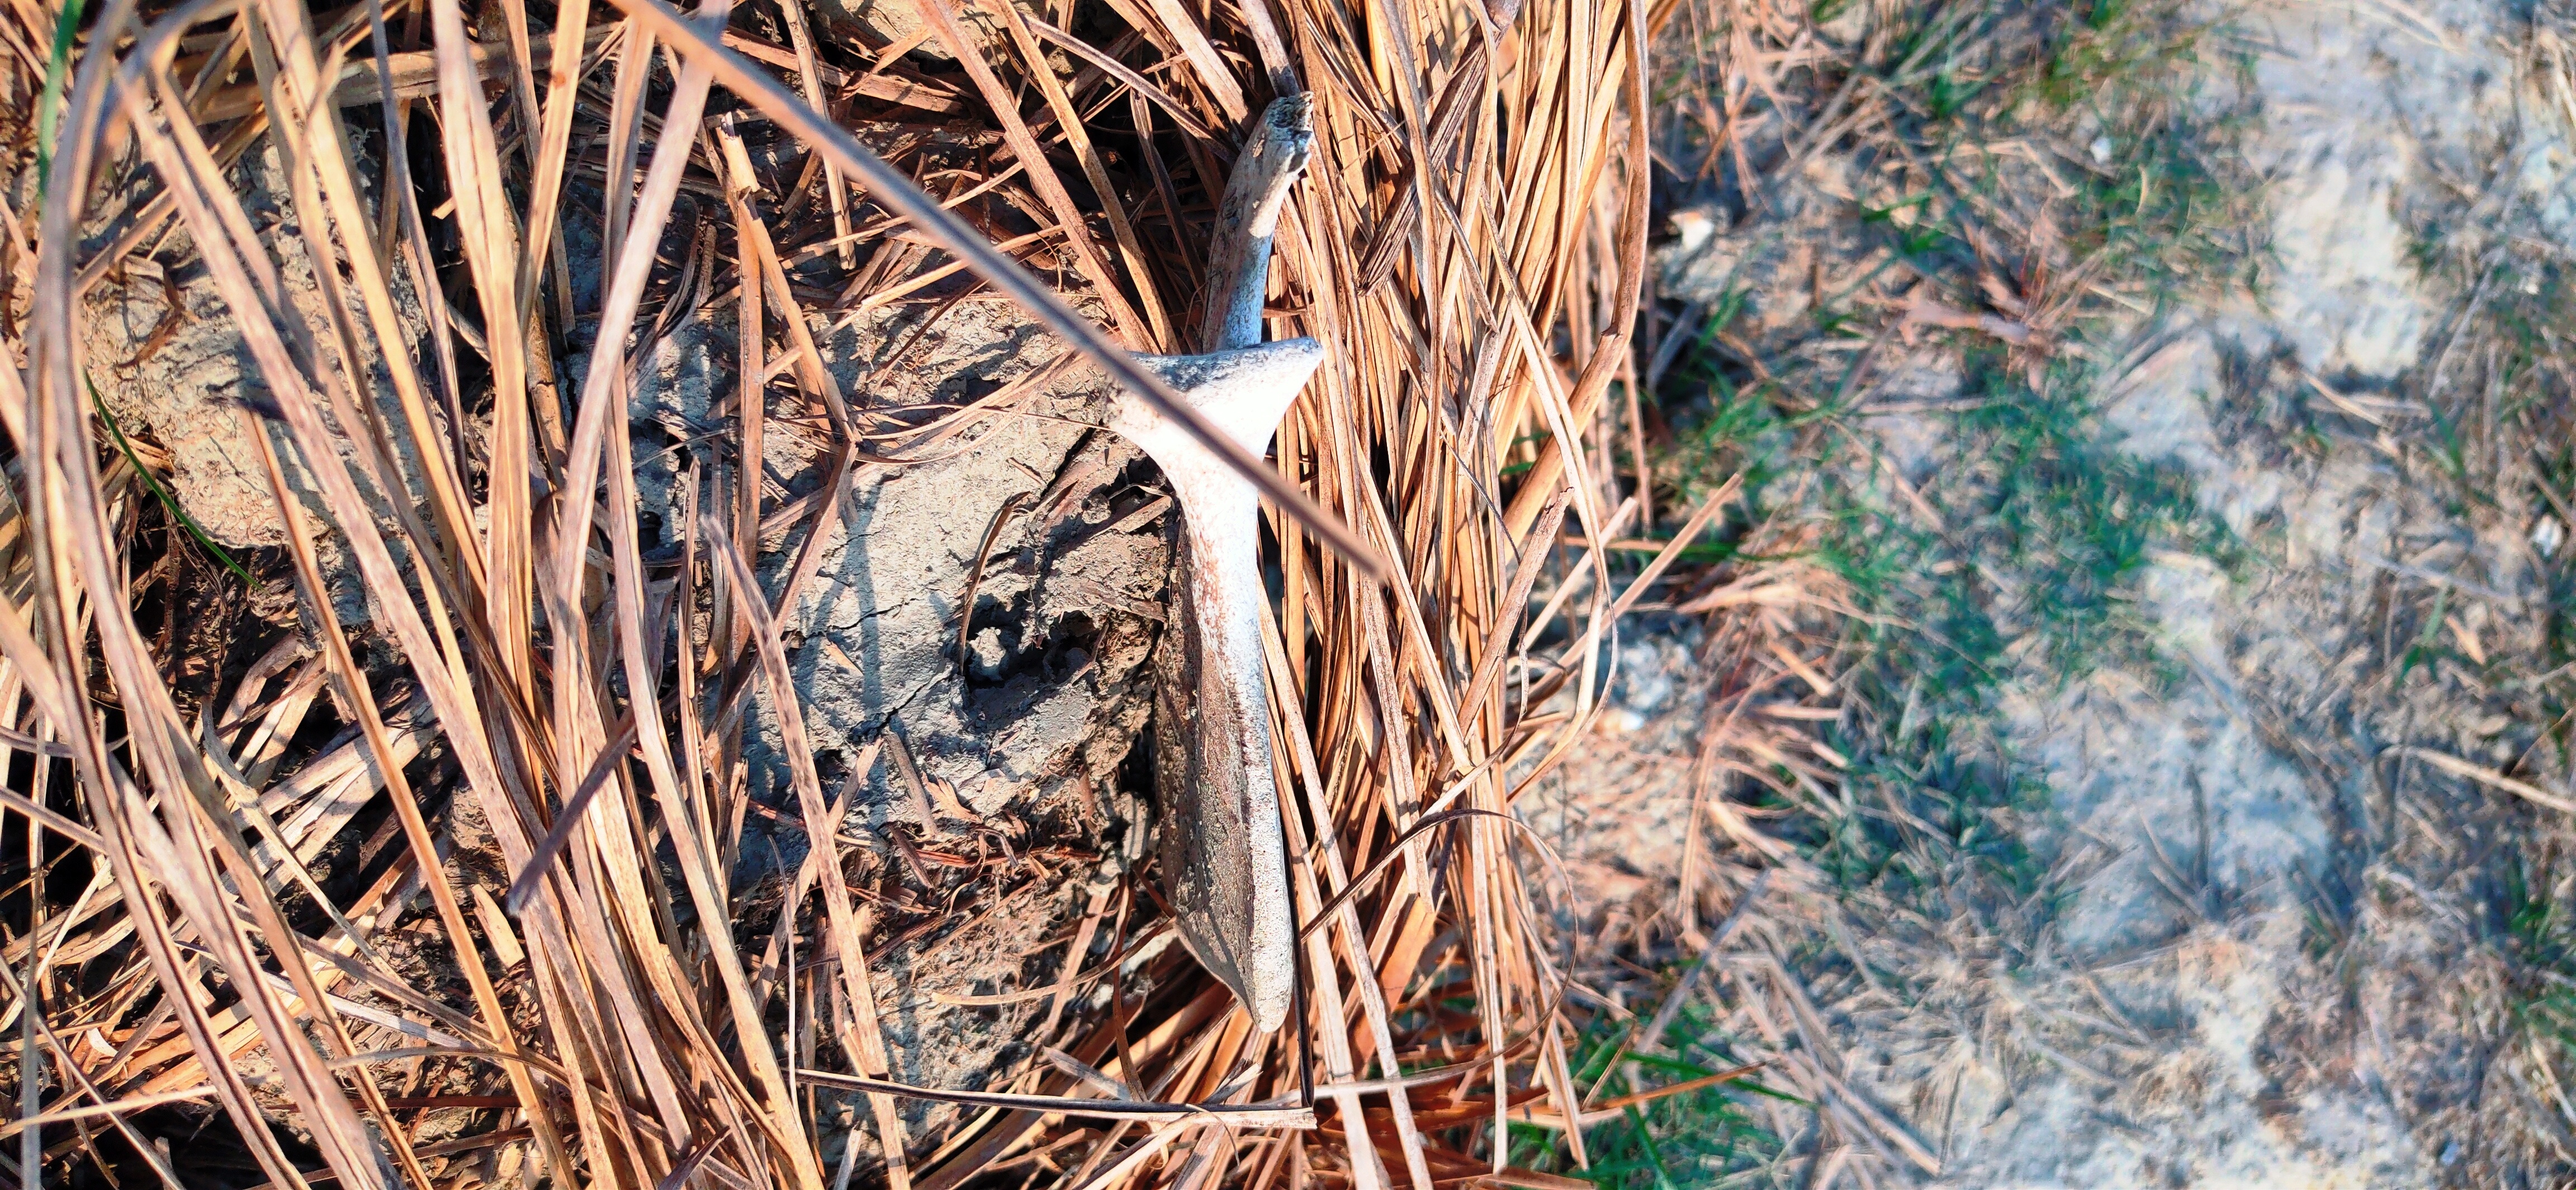
animal, straw, tree, plant, grass family, twig, grass, adaptation, branch, wood